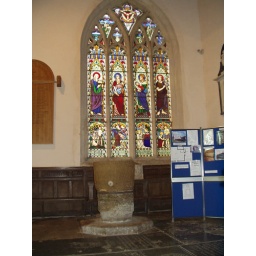
St. Mary font and stained glass in west wall